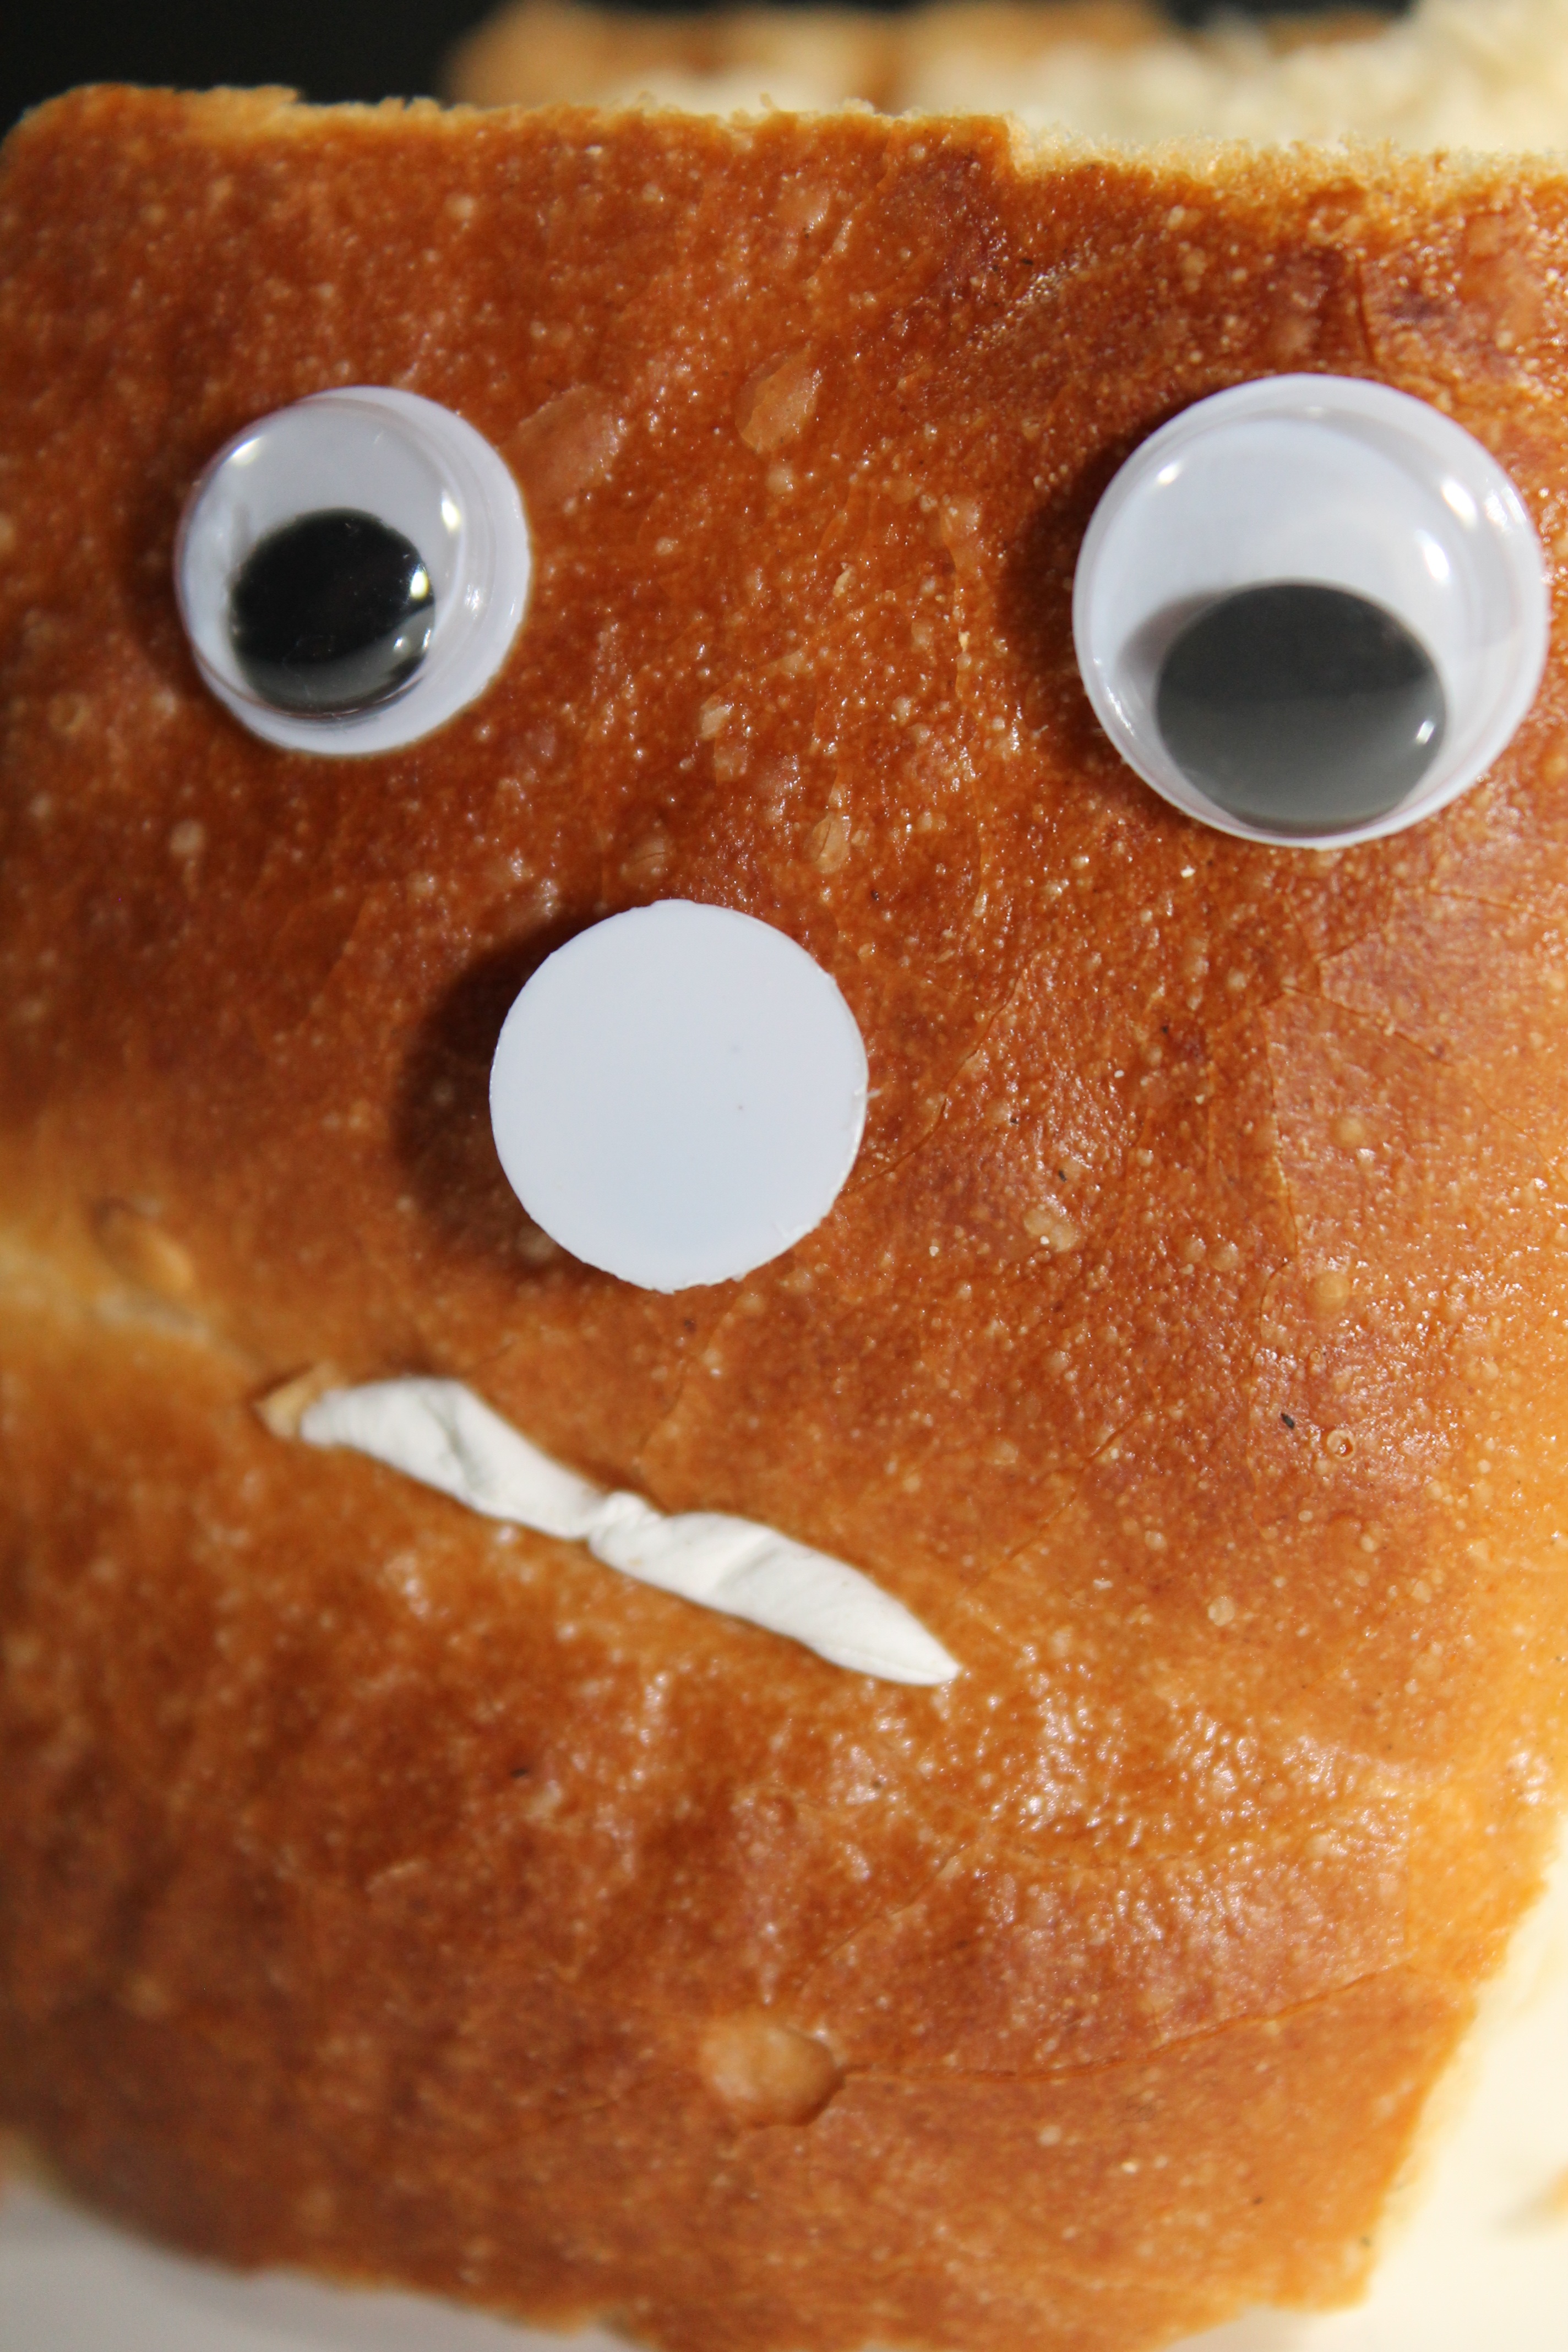
nature, person, portrait, dish, meal, food, produce, breakfast, baking, healthy, dessert, eat, cuisine, bread, mouth, doughnut, face, nose, eyes, figure, look, angry, grumpy, sour, baked goods, annoying, snub nose, bread face, bread figure, babka